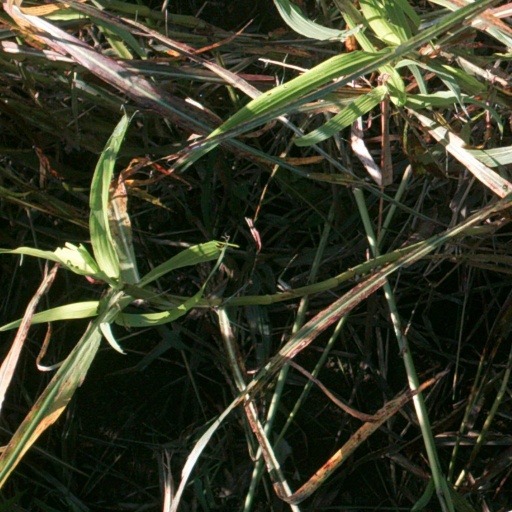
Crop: sorghum